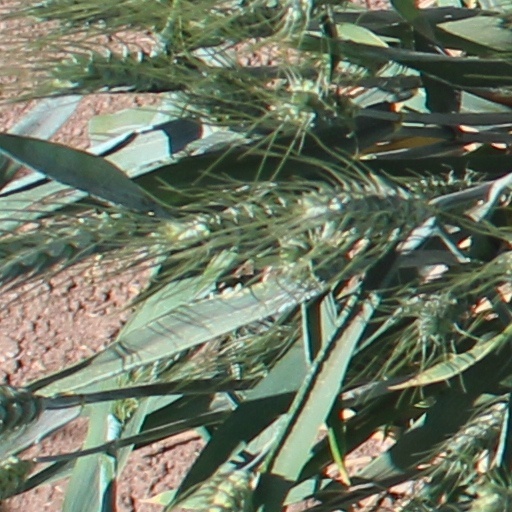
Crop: wheat